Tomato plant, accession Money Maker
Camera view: vertical (180 deg); turntable rotation: 120 degrees
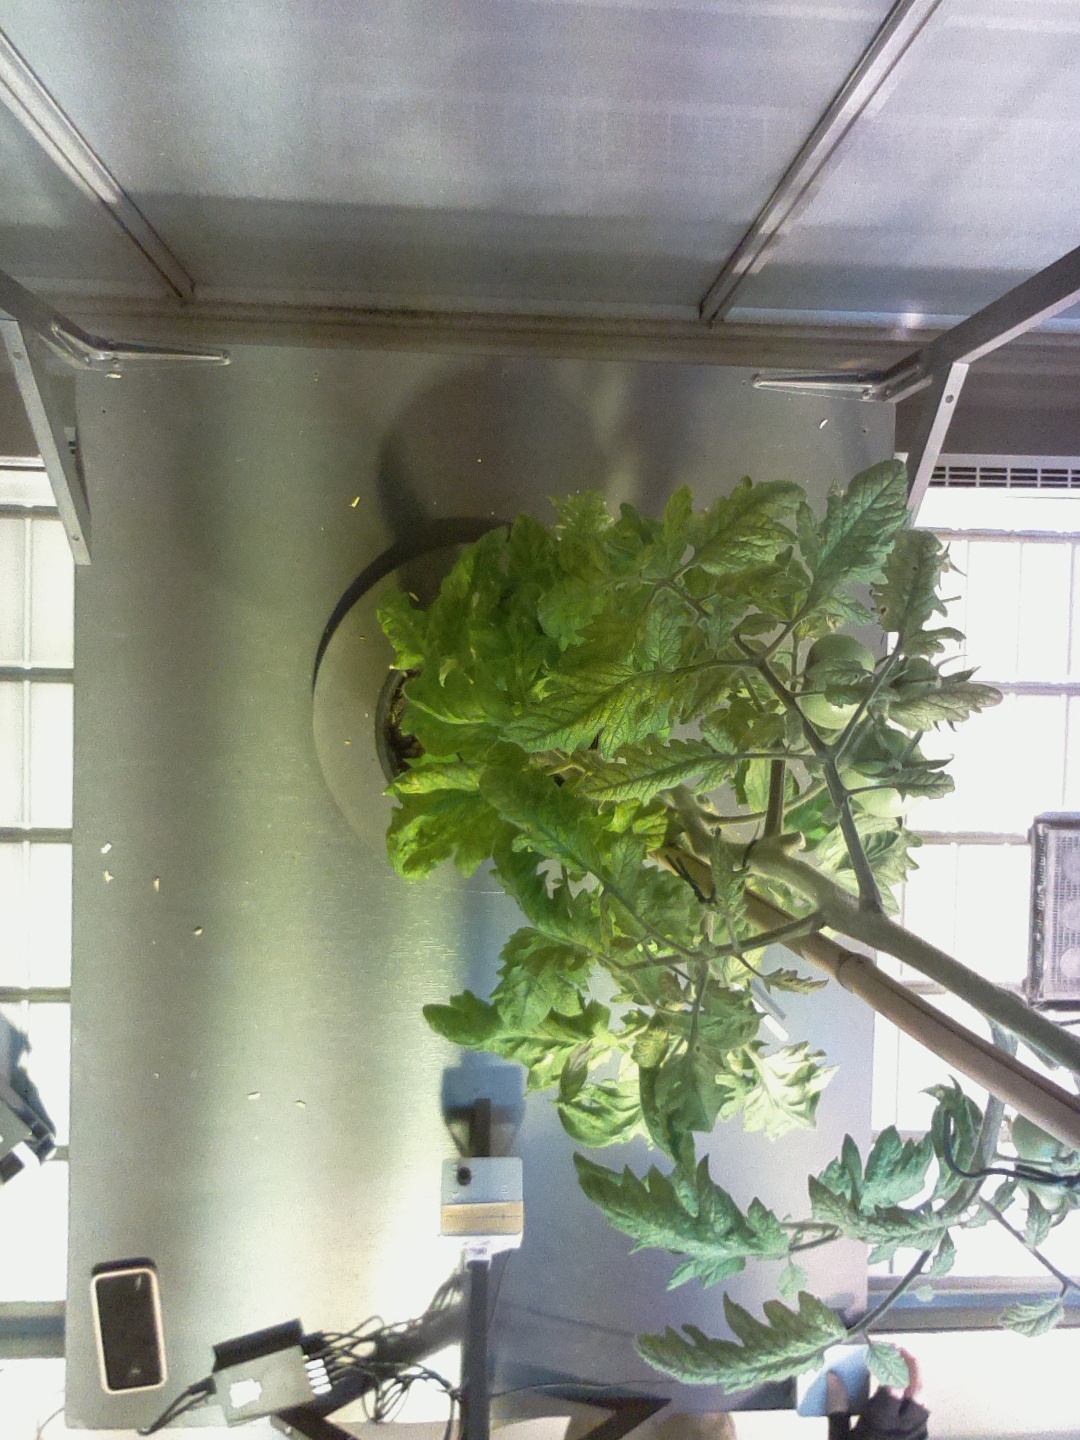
BBCH growth stage 79: 90% -100% of final fruit size